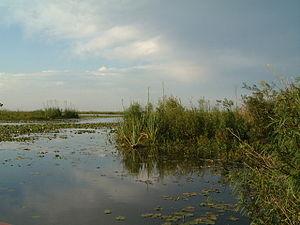
Cet article recense les zones humides d'Argentine concernées par la convention de Ramsar.
Les Esteros del Iberá ou Étangs de l'Iberá sont un vaste réseau de marécages et d'étangs qui s'étendent sur 15 000 à 25 000 km² dans la province de Corrientes, au nord-est de l'Argentine.
La province de Corrientes est une province du nord-est de l'Argentine, dont la capitale est la ville de Corrientes. Au nord comme à l'ouest elle est délimitée par le Río Paraná, qui la sépare du Paraguay et des provinces du Chaco et de Santa Fe ; sa frontière orientale est constituée par le río Uruguay, qui la sépare de la République d'Uruguay et du Brésil ; les rivières Guayquiraró et Mocoretá délimitent sa frontière sud avec la province d'Entre Ríos. Au nord-est se trouve sa seule frontière artificielle, qui la sépare de la province de Misiones.